Mohamed Abdullahi Mohamed

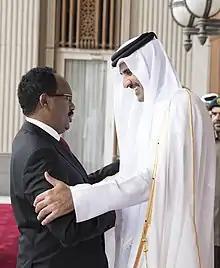
President Farmajo with the Emir of Qatar in 2018

In December 2018, lawmakers filed an impeachment motion against Mohamed. The announcement was made following a raid on targeting opposition leader Abdirahman Abdishakur Warsame, a member of the rival Habar Gidir clan. The motion was eventually declared invalid after fourteen of the MPs whose names appeared on it claimed that they had never signed it.